Shotgun formation

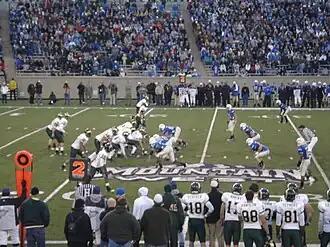
Side view of the shotgun formation

The shotgun formation is often run during 2nd-and-long or 3rd-and-long situations to give the quarterback enough time to allow the receivers to run deep routes. However, Peyton Manning, formerly of the Indianapolis Colts and Denver Broncos, often audibled to plays that use this formation in order to better read defenses and to take advantage of fast receivers like Marvin Harrison and Reggie Wayne and gain extended yardage in a single play. In 2007, the New England Patriots used the shotgun with great effectiveness as a base formation for the offense that scored the then-record 587 points in a 16-game season (since broken by the Denver Broncos in 2013); in fact, the 2007 Patriots were the first team in NFL history to use it for the majority of their offensive plays. The Patriots have also used the formation to directly snap the ball away from the quarterback, snapping it instead to a running back (usually Kevin Faulk); the Patriots scored a two-point conversion via such a direct snap to Faulk in Super Bowl XXXVIII and again against the Chargers in the AFC Divisional Playoffs.